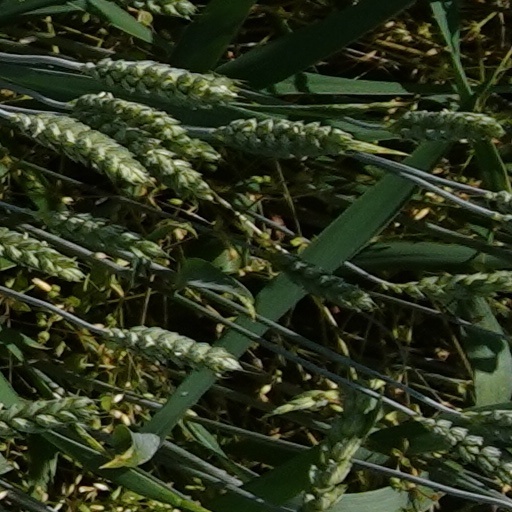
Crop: wheat